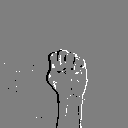
ASL letter: s